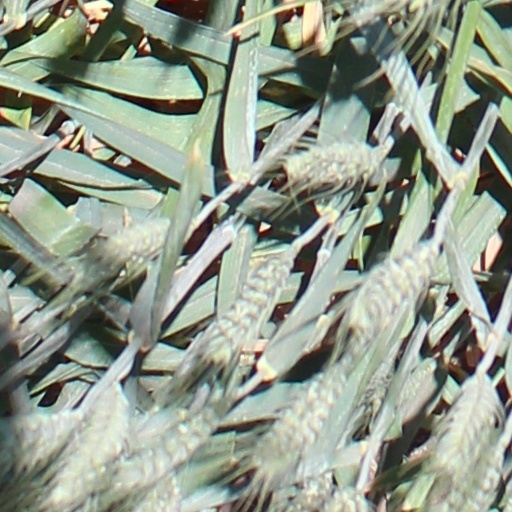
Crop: wheat